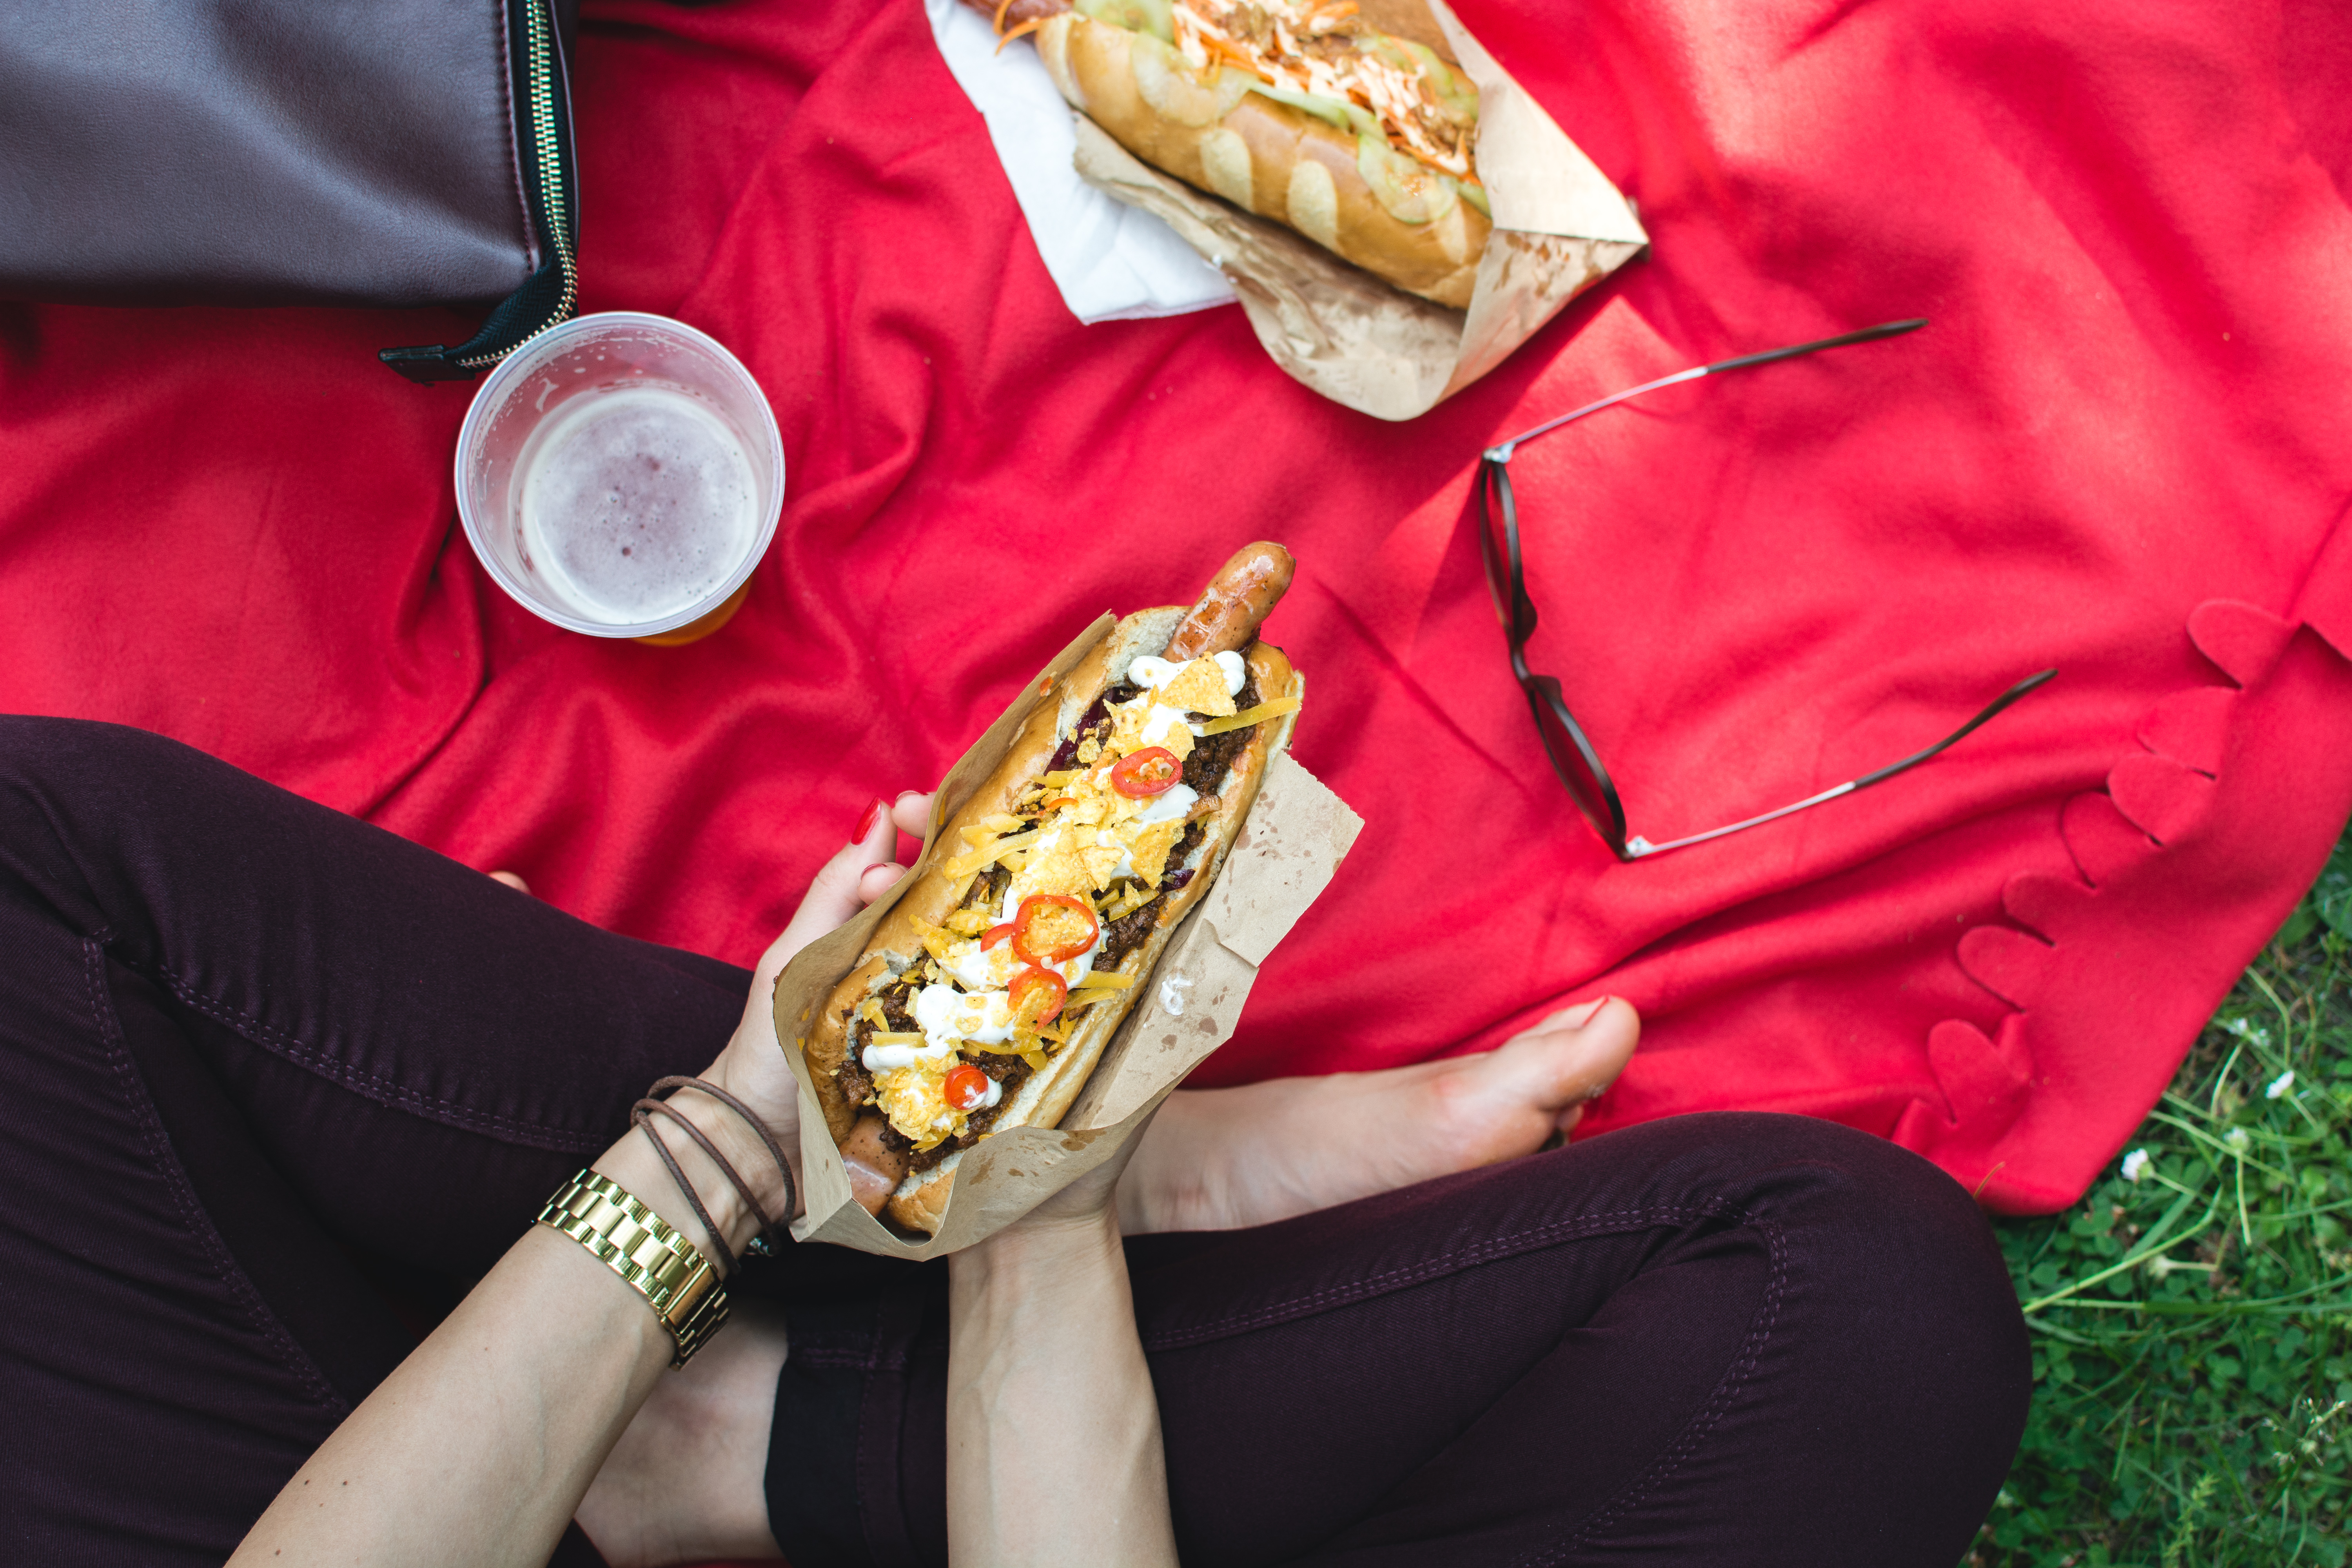
food, fast food, dish, cuisine, junk food, vegetarian food, snack, finger food